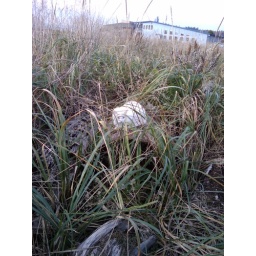
The neighbors cat waiting for the dog & I to pass in "no man's land"